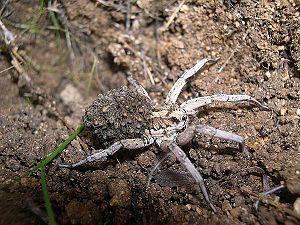
Lycosa est un genre d'araignées aranéomorphes de la famille des Lycosidae.
Lycosa tarantula, appelée en français Tarentule vraie, Lycose de Tarente ou Tarentule des Pouilles, est une espèce d'araignées aranéomorphes de la famille des Lycosidae. Elle vit dans un terrier et on la rencontre dans le sud de l'Europe, autour de la Méditerranée et au Moyen Orient. Son venin n'est pas dangereux pour l'homme, mais autrefois la légendaire tarentule était censée provoquer le tarentisme, un état de léthargie qui conduisait à la mort et que l'on combattait en dansant la tarentelle.